Middle kingdoms of India

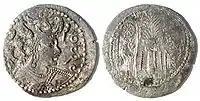
Billon drachma of the Huna King Napki Malka (Afghanistan or Gandhara, c. 475–576).

The Hephthalite Empire was another Central Asian nomadic group to invade. They are also linked to the Yuezhi who had founded the Kushan Empire. From their capital in Bamyan (present-day Afghanistan) they extended their rule across the Indus and North India, thereby causing the collapse of the Gupta Empire. They were eventually defeated by the Sasanian Empire allied with Turkic peoples.